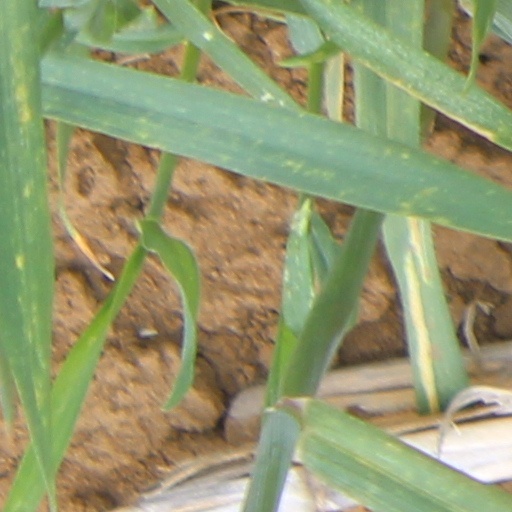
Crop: wheat